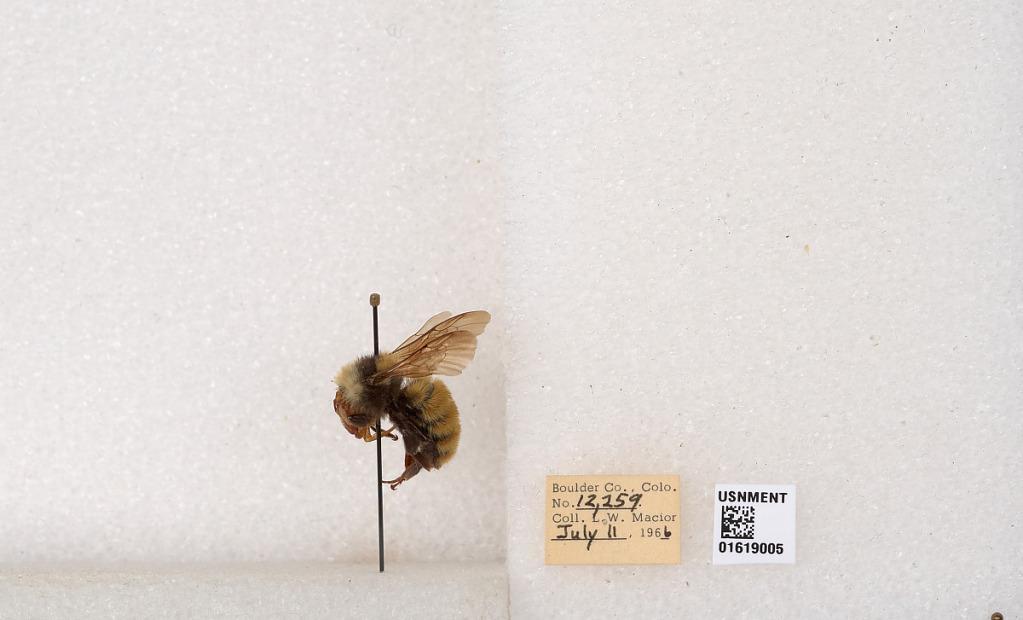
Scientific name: Bombus appositus Cresson
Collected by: L. Macior
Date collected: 1966-7-11
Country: United States
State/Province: Colorado
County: Boulder
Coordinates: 40.0925, -105.358